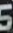
Number: 5